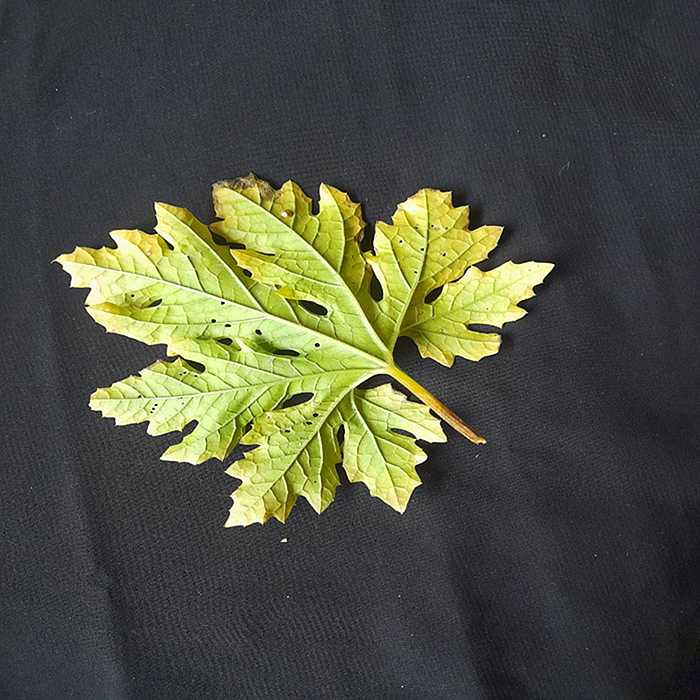
Plant: Bitter Gourd
Label: Fusarium wilt